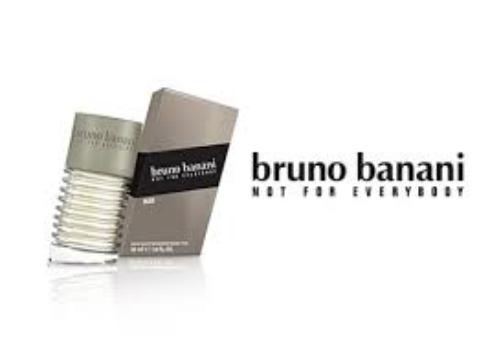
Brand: Bruno Banani
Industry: Necessities